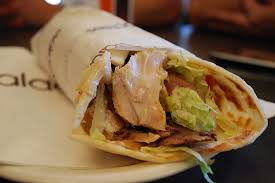
Yemek: kebap